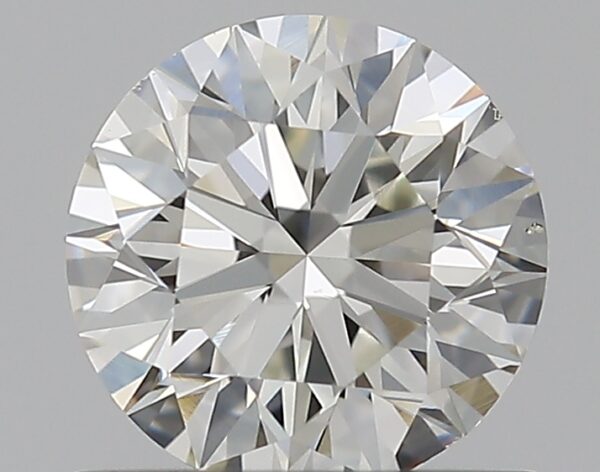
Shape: round
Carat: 0.65
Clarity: VS2
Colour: H
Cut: EX
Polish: EX
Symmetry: EX
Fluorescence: ST
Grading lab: GIA
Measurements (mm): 5.5 x 5.53 x 3.46